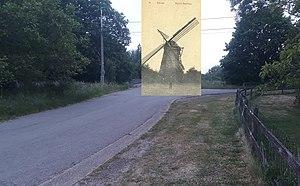
Le moulin Depireux, était un moulin à vent situé en Belgique à Vottem, à la limite du plateau de Hesbaye.